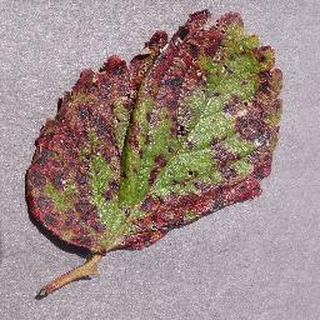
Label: strawberry_leaf_scorch